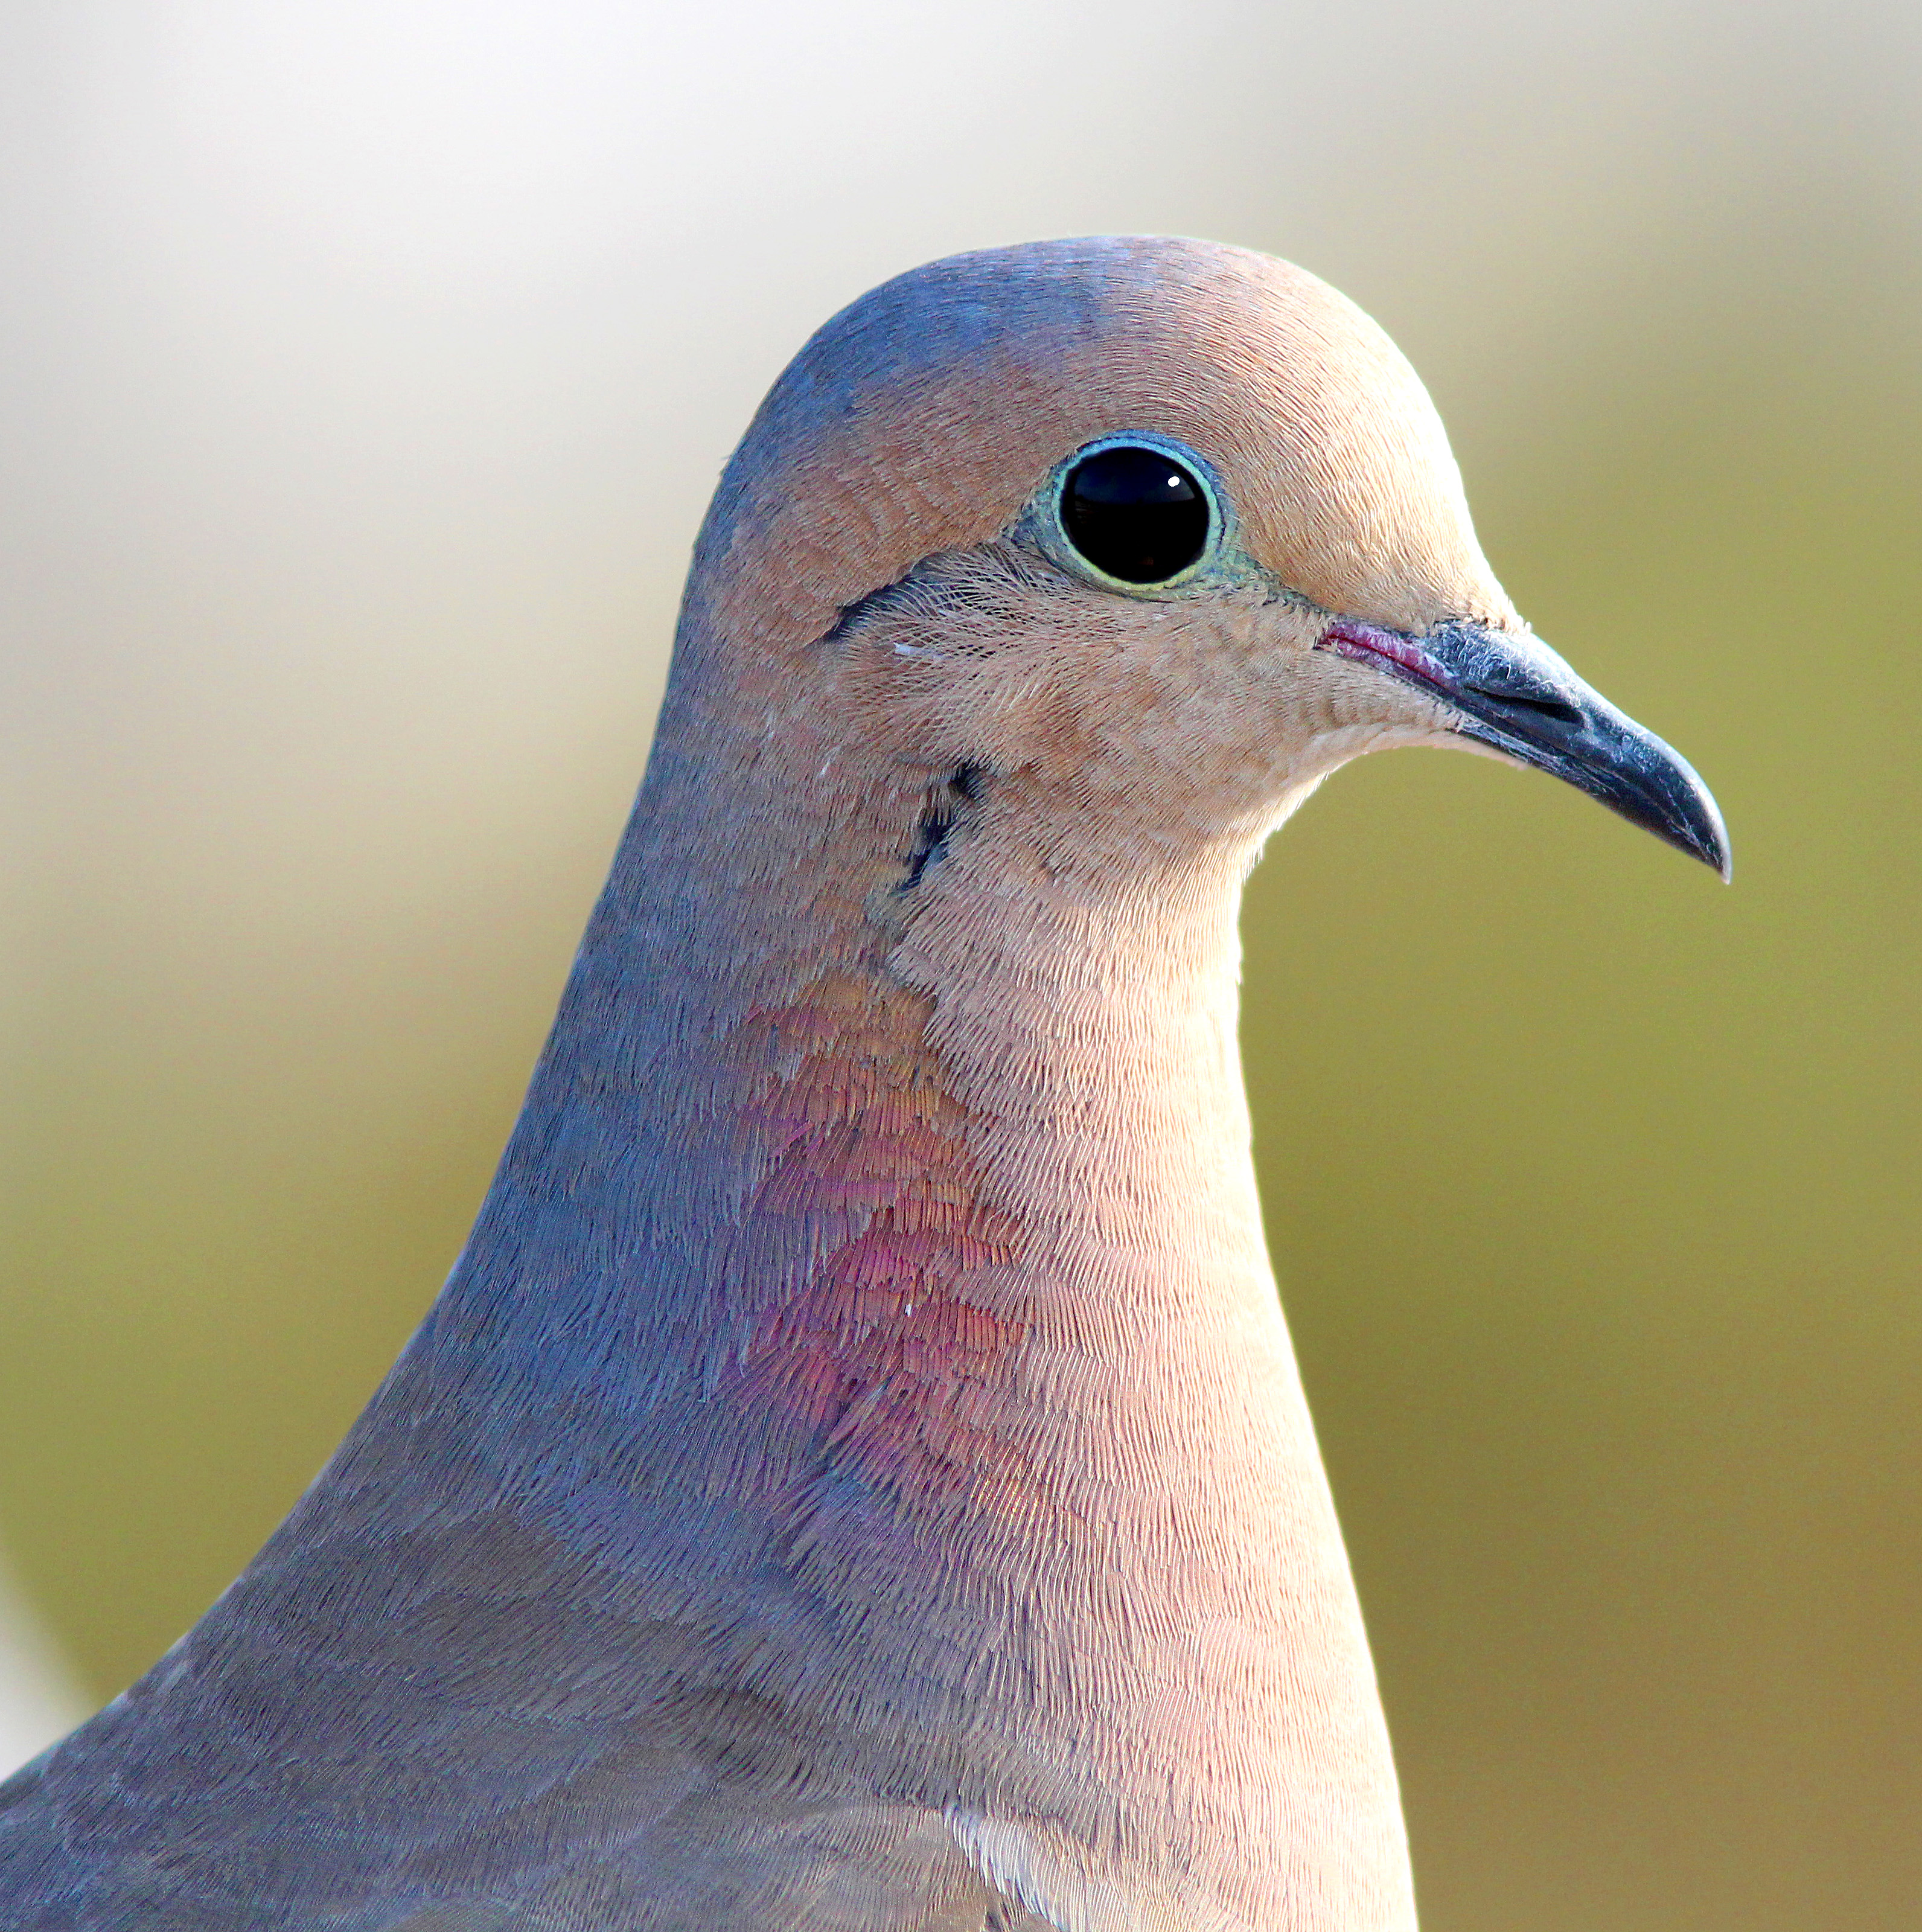
bird, animal, seabird, wildlife, wild, portrait, beak, color, blue, feather, avian, fauna, poultry, close up, outdoors, pigeon, vertebrate, pigeons and doves, stock dove